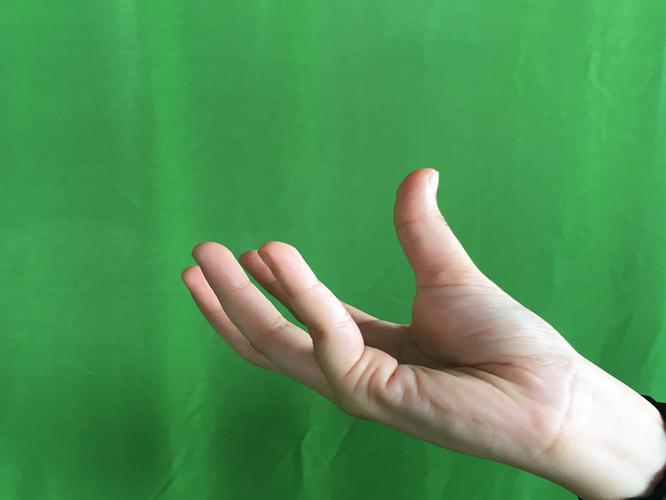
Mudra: Padmakosha
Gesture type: single_hand